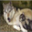
Label: wolf